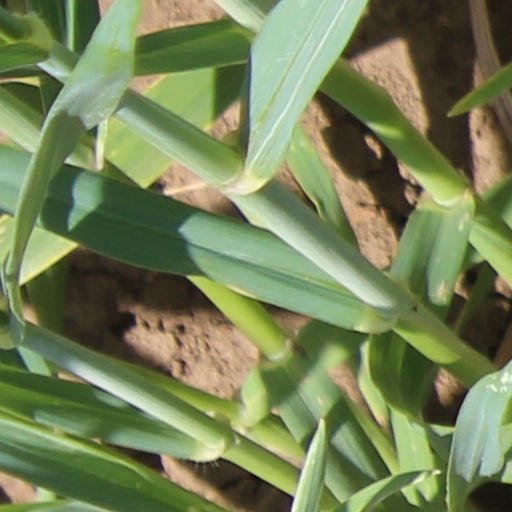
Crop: wheat